Bergetta Moe Bakery

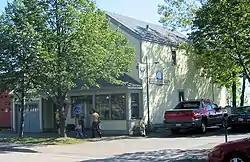
The Bergetta Moe Bakery viewed from the west

The Bergetta Moe Bakery is a historic commercial building in Duluth, Minnesota, United States. Constructed around 1875, it is one of Duluth's oldest standing buildings. It was listed on the National Register of Historic Places in 1976 for its local significance in the theme of architecture. It was nominated for exemplifying the simple wood-frame, gabled style that characterized Duluth's first-generation architecture.